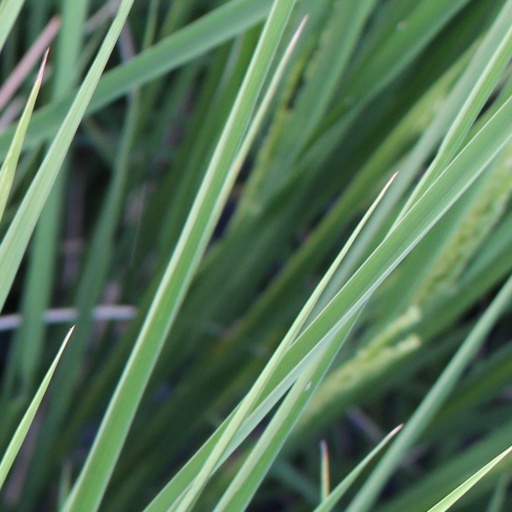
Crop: rice